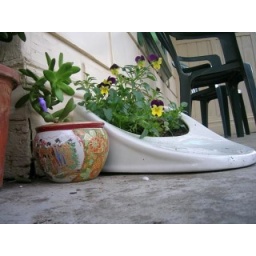
flowers planted in a bed pan